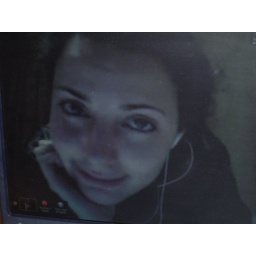
Eu (em Dublin) na tela do computador (em Porto Alegre)Myself (actually in Dublin) in the computer screen (in Porto Alegre)